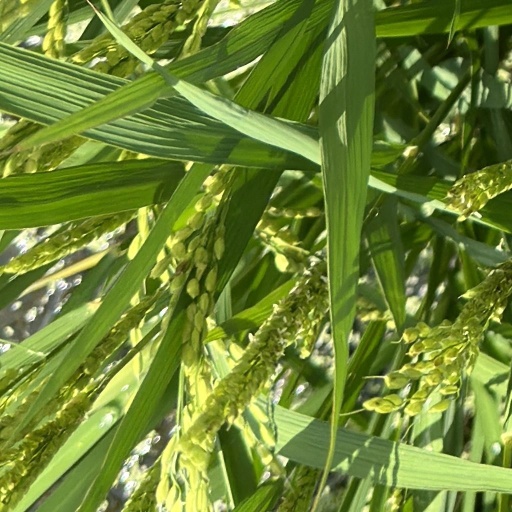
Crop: rice